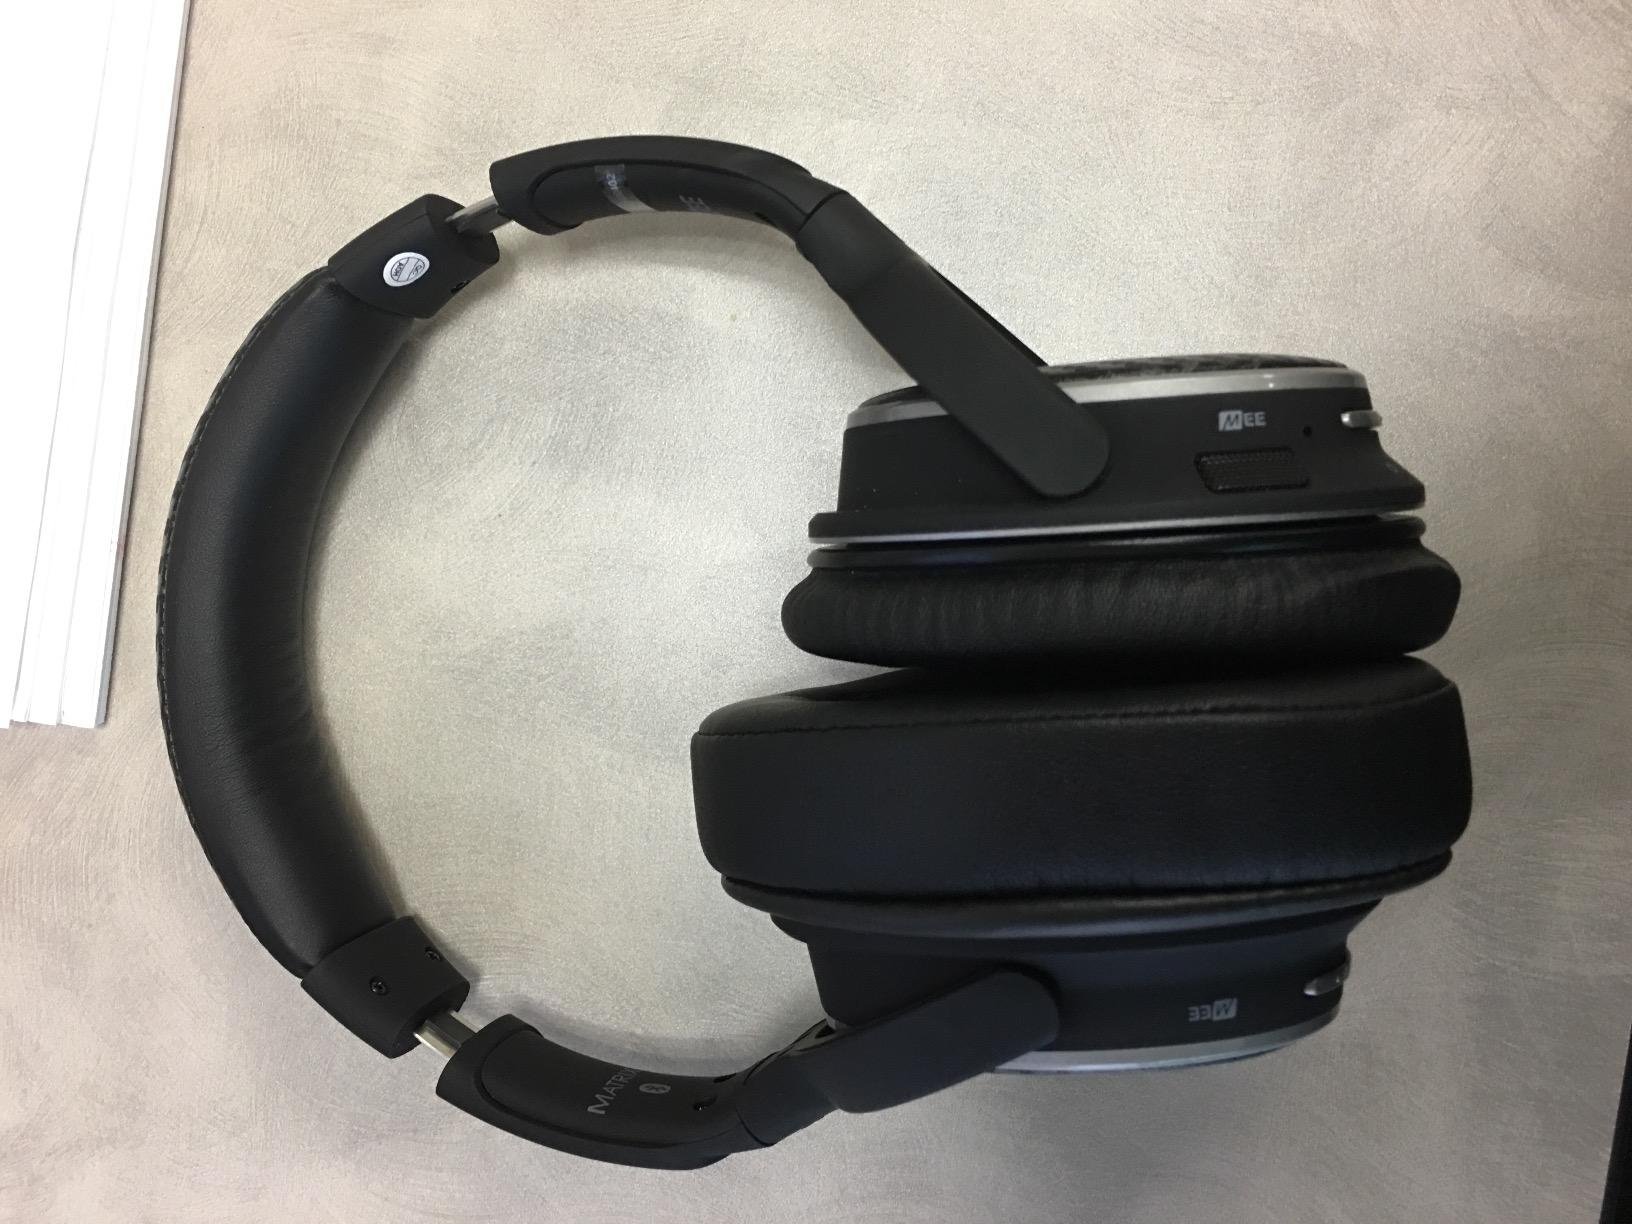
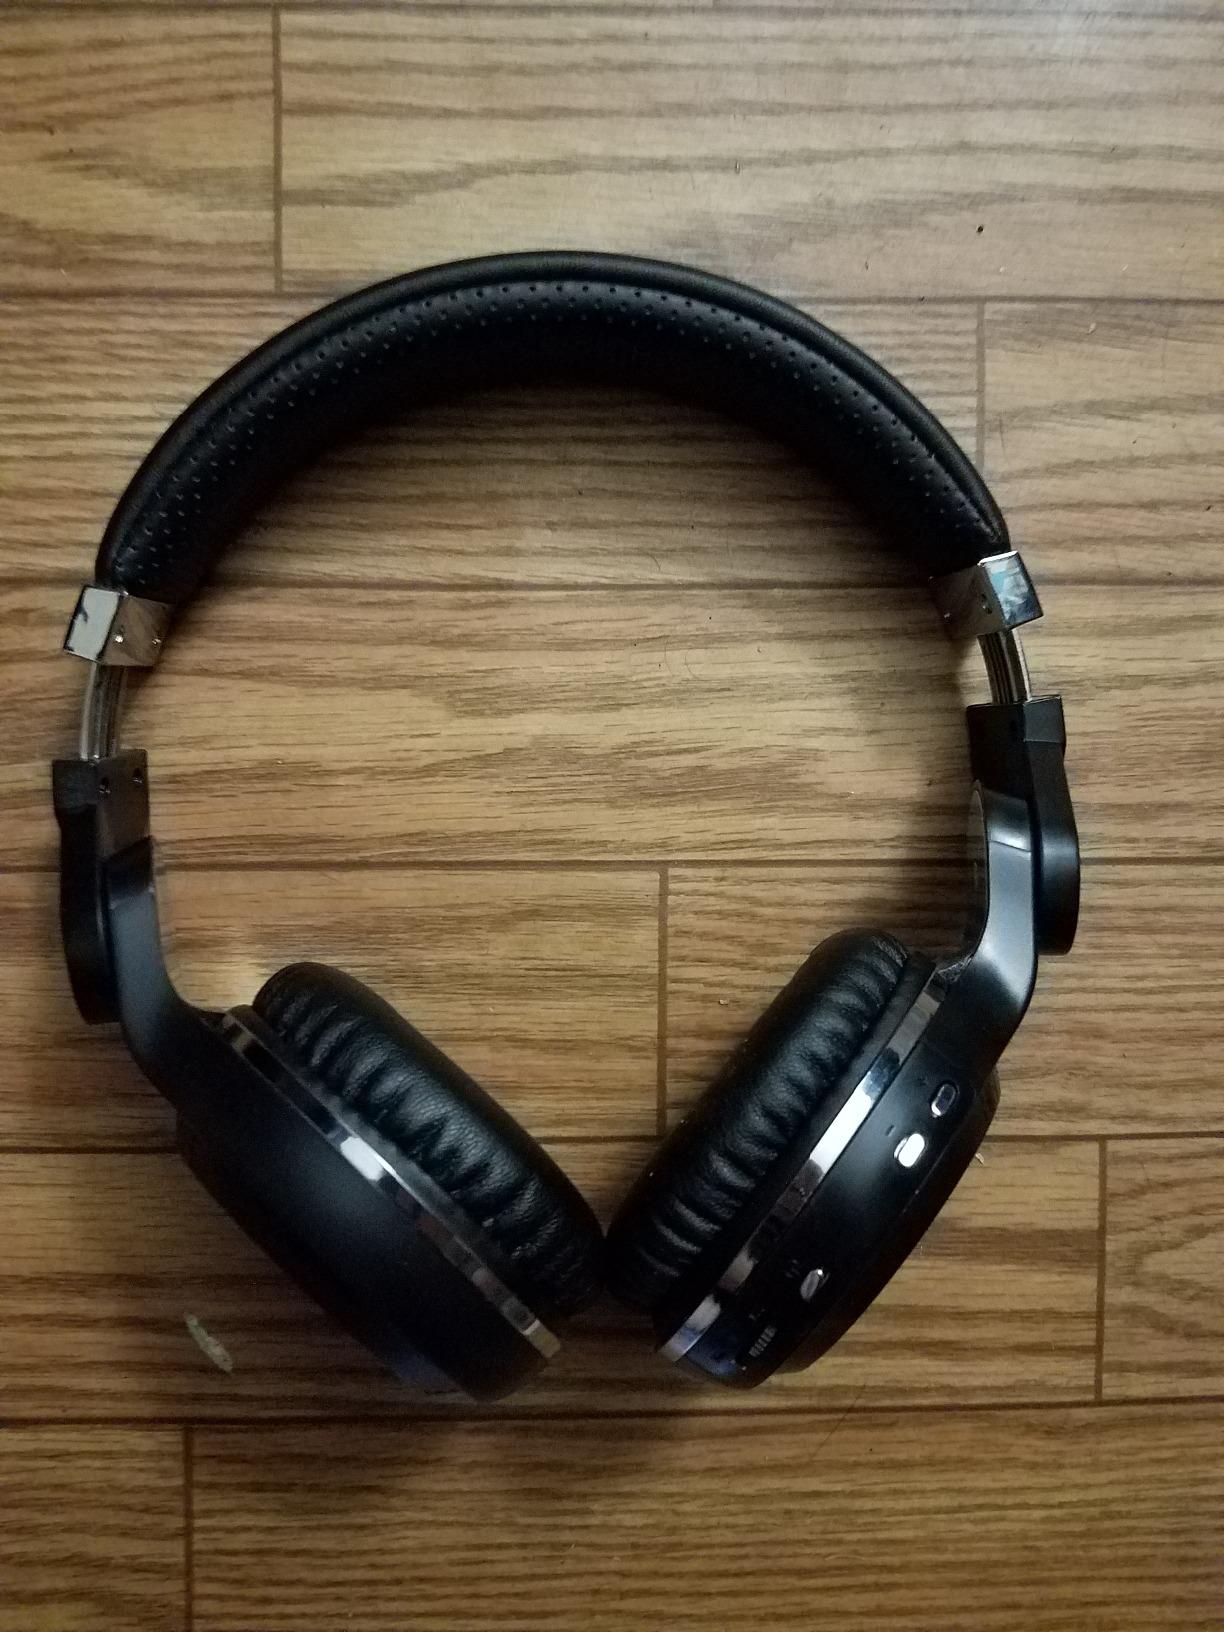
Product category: headphones
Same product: no